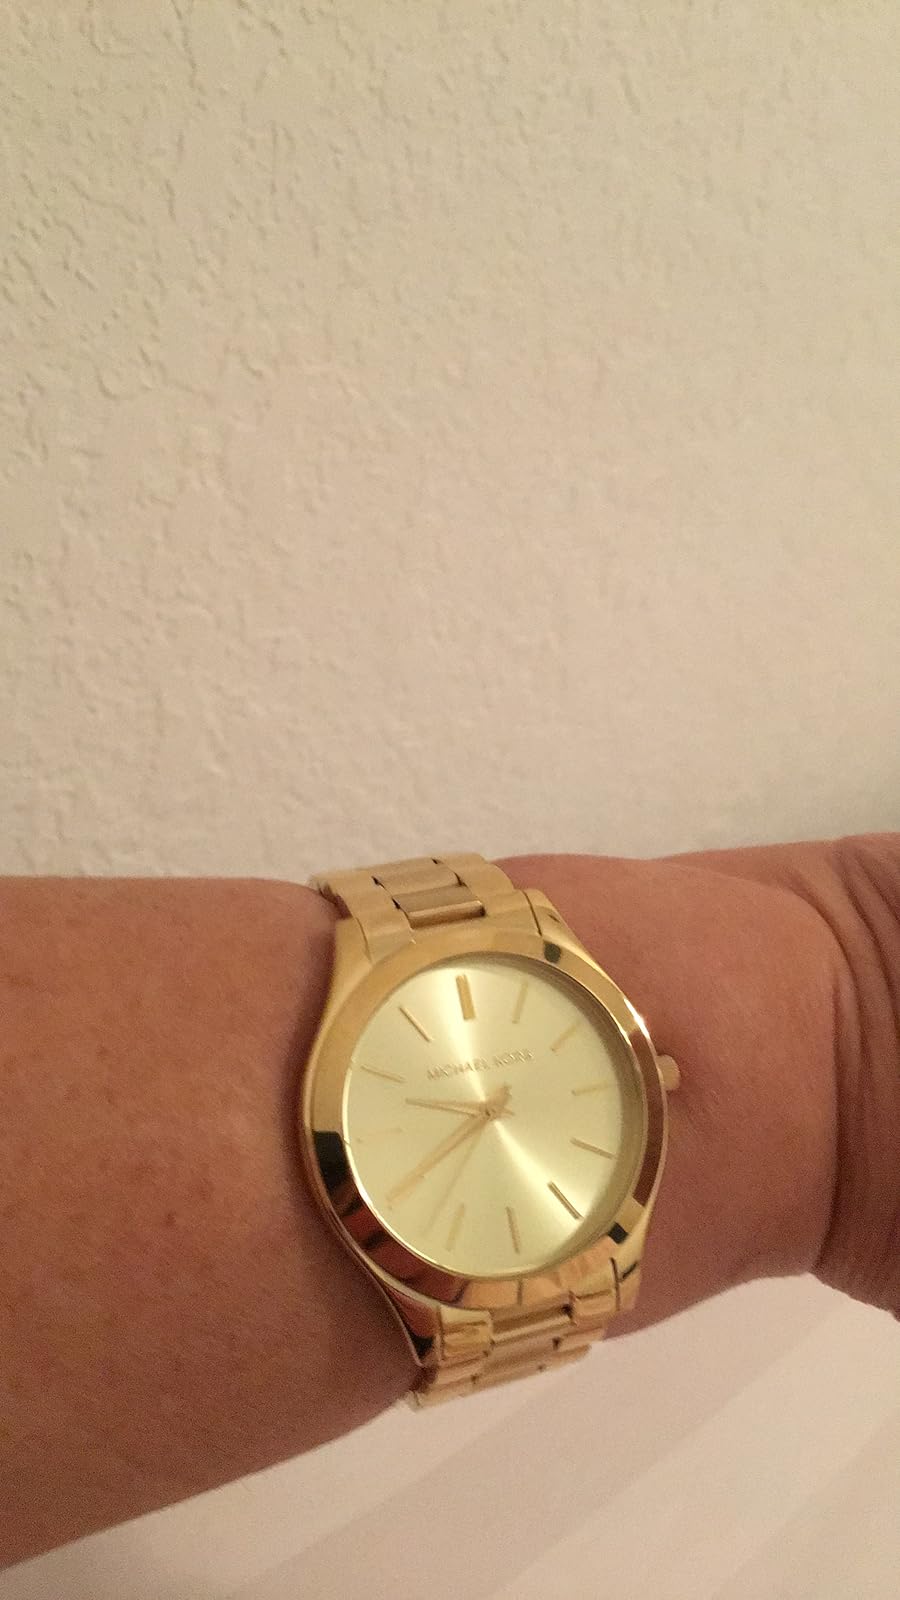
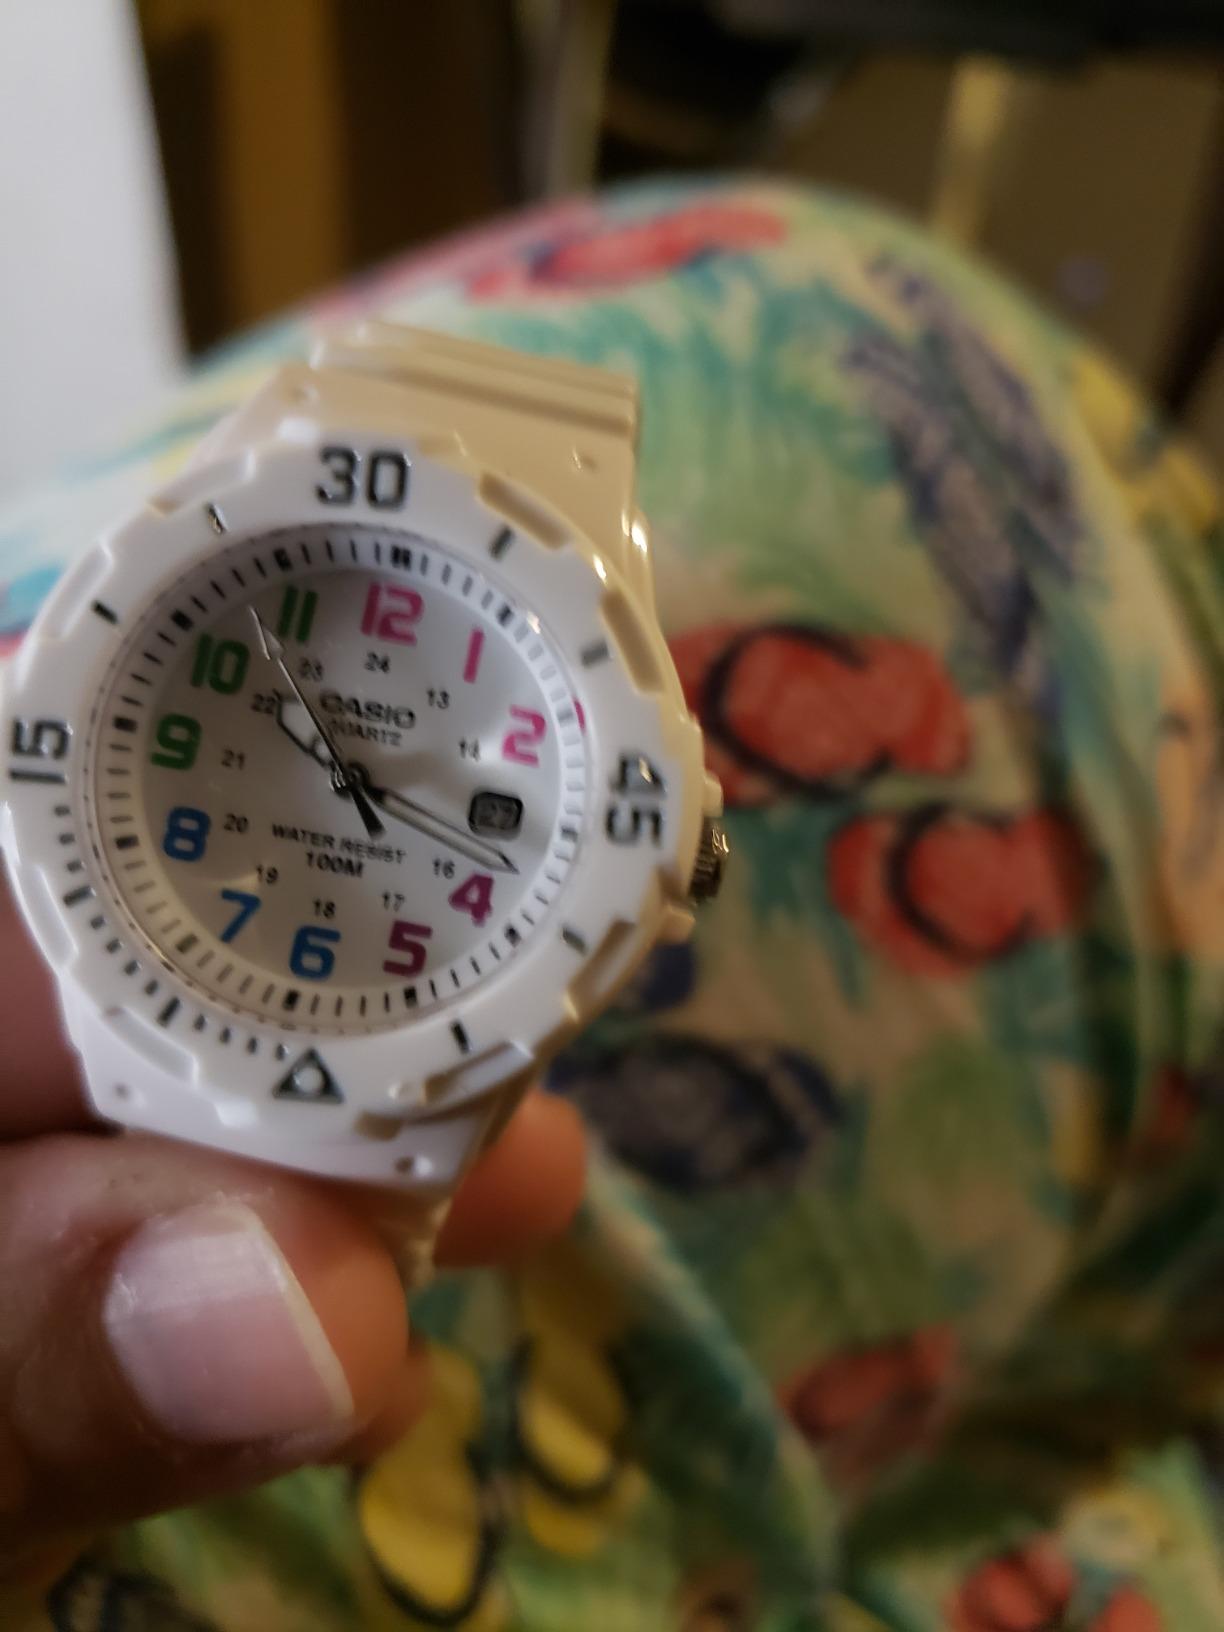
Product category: accessories_watch
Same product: no